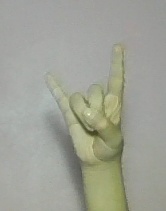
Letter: la